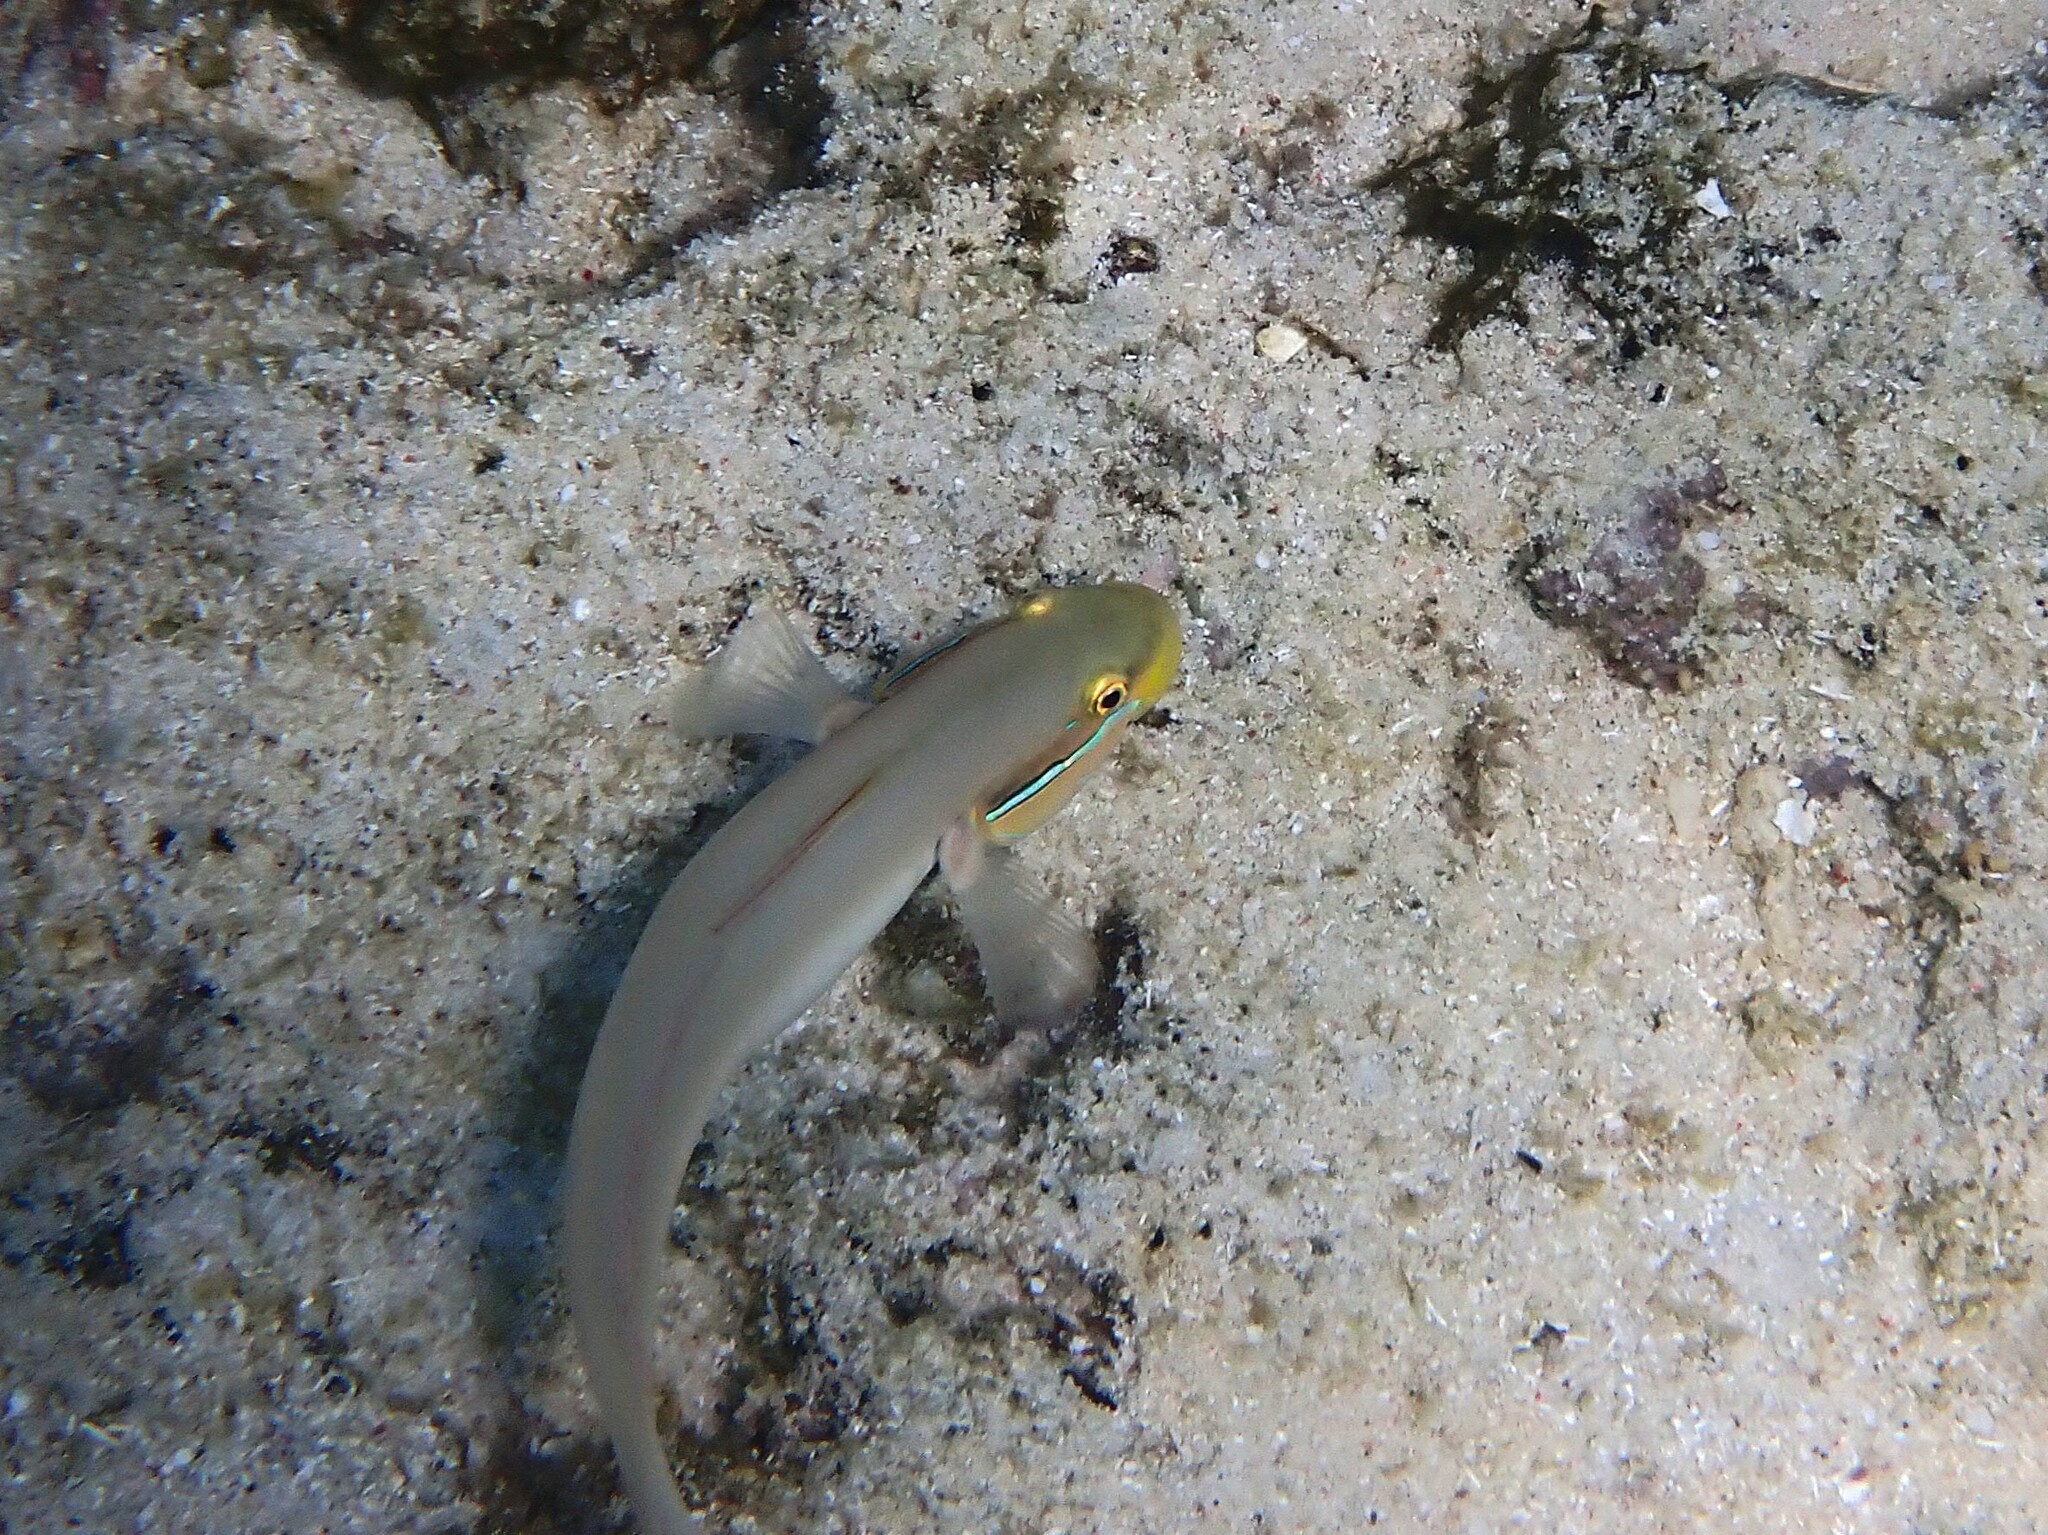
fish (species not among the labelled classes)